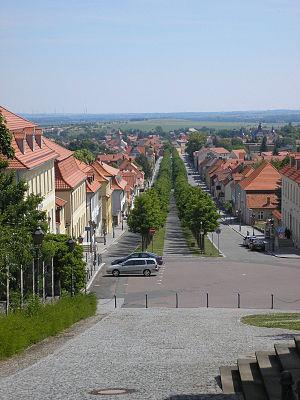
Ballenstedt est une petite ville d'Allemagne du district de l'arrondissement de Harz, dans le land de Saxe-Anhalt. Elle est surtout connue pour son château, une résidence ancestrale de la maison d'Ascanie et des princes d'Anhalt.